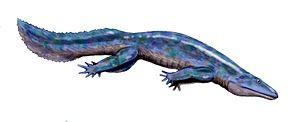
Les Eogyrinidae forment une famille éteinte de grands tétrapodes à long corps qui vivaient dans les rivières de la période du Carbonifère supérieur.
Diplovertebron est un genre éteint de tétrapodes anthracosaures de la famille des Eogyrinidae qui a vécu au Carbonifère supérieur. Ses fossiles ne sont connus que dans la Région de Plzeň en République tchèque.